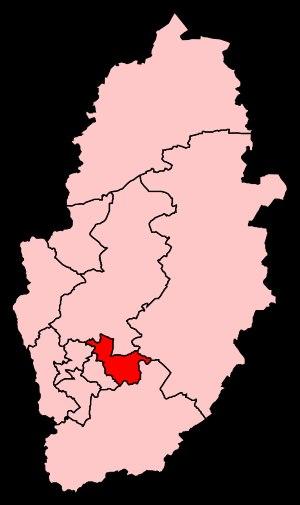
La circonscription de Gedling est une circonscription électorale anglaise située dans le Nottinghamshire et représentée à la Chambre des Communes du Parlement britannique.